José María Zavala Castella

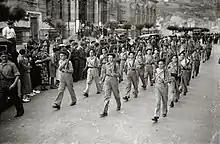
uniformed Carlist adolescents, 1937

The Zavala family originated from Gipuzkoa. The one who brought it to prominence was Domíngo de Zavala y Martínez de Arremendía; he commanded Spanish warships, took part in the Battle of Lepanto, rose to "contador" of Felipe II and in the late 16th century set up a landholding, which became the family nest for generations to come. The Zavalas got very branched; some lines provided many officials and military commanders. One source suggests that José María descended from Juan de Zavala y de la Puente, very briefly the prime minister of the First Republic in 1874, but the information is not confirmed elsewhere and genealogical data hardly match. It is not clear what was the branch José Mariá's father, Miguel Zavala Lara (1883–1973) descended from. He was born in the Andalusian town of Bailén (Jaén province), yet nothing is known of his family. He also opted for the military career, though in its medical branch; in 1911 he graduated as "farmacéutico segundo" and was posted to the garrison of Vitoria.